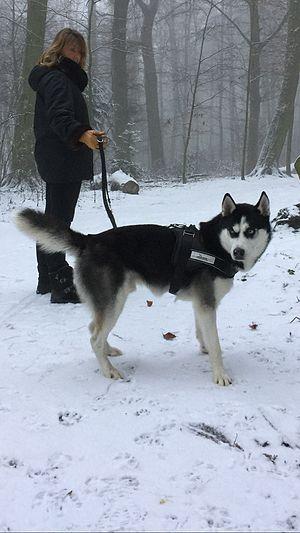
Leïko in snow
Le Chien est la sous-espèce domestique de Canis lupus, un mammifère de la famille des Canidés, laquelle comprend également le Loup gris et le dingo, chien domestique retourné à l'état sauvage.
Le harnais est un équipement permettant à une personne de s'attacher ou de se suspendre à une corde. Certains types adaptés permettent d'atteler des animaux, comme des chiens ou des chevaux.
Le husky de Sibérie ou husky sibérien ou tout simplement husky est une race de chien originaire de Sibérie orientale où il est traditionnellement élevé comme chien d'attelage.